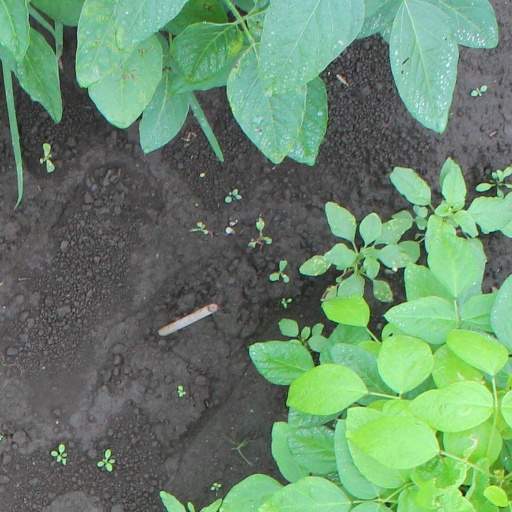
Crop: soybean